Rotherfield Greys Castle

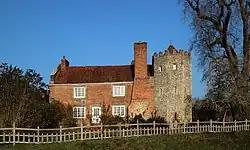
Part of Rotherfield Greys Castle survives attached to the right side of the dower house (pictured here)

The earliest mention of a manor at Rotherfield Greys, then known as "Retherfield", was in 1283 during the reign of King Edward I. The current castle at Rotherfield Greys, which was probably not built for defensive purposes, replaced this manor and it was built "circa" 1347 after being crenelated by Johannes de Grey de Retherfeld on 10 December 1346. The east front, which was destroyed during the English Civil War, was extended around 1600 by William Knollys and the castle was slighted during the English Civil War; it has been in ruins since .